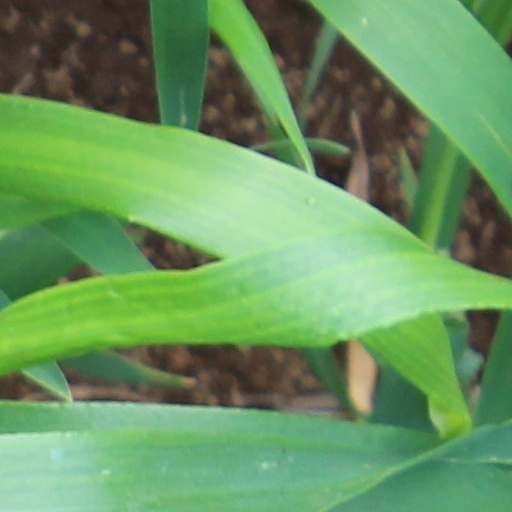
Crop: wheat